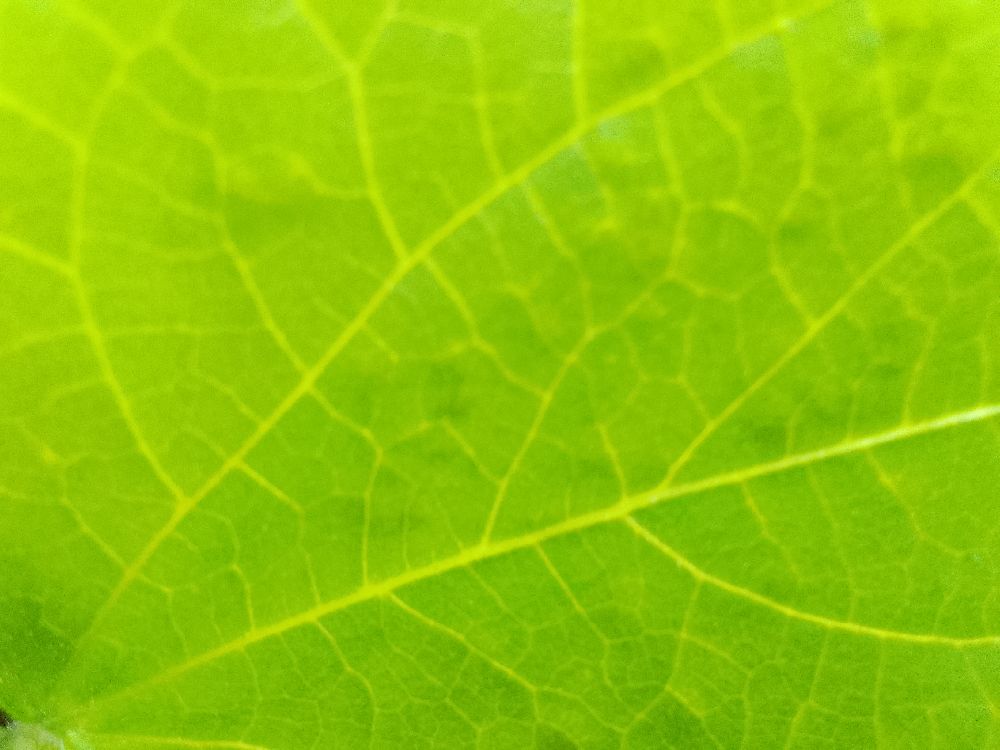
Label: healthy